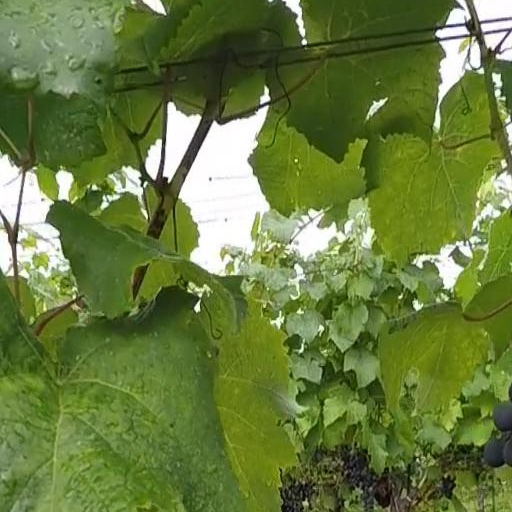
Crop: grape